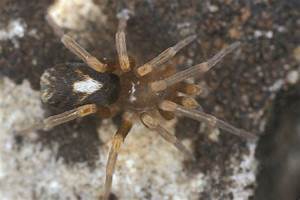
Label: ragno